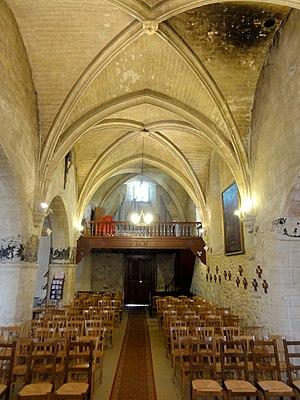
Nef, vue vers l'ouest.
L'église Notre-Dame d'Orry-la-Ville est une église catholique paroissiale située à Orry-la-Ville, en France. Aucun document ne permet d'affirmer qu'Orry-la-Ville possédait une église au même endroit avant la construction de l'église actuelle, que l'analyse stylistique permet de situer entre 1160 et 1170 environ. Avant, il y avait déjà une chapelle dédiée à saint Rieul, près du cimetière, ainsi que l'église paroissiale du village de Géni, noyau historique de l'actuelle commune, qui s'est dépeuplé pendant la première moitié du XIIIᵉ siècle. La suppression de sa paroisse par réunion à celle d'Orry-la-Ville en 1246 conduit en même temps à la naissance de celle de La Chapelle-en-Serval, ancienne dépendance d'Orry. — La sculpture et la modénature du chœur de l'église Notre-Dame montre une influence par la cathédrale Notre-Dame de Senlis, ce qui permet un rattachement à l'architecture gothique, alors que l'extérieur de l'abside en hémicycle est encore placé sous l'influence de l'architecture romane. La nef a été bâtie après le chœur, et était initialement non voûtée et dépourvue de bas-côtés. Le bas-côté sud a été ajouté au début du XVIᵉ siècle au plus tard.